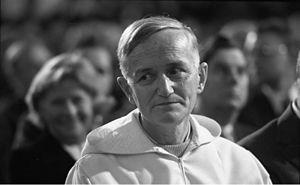
Frère Roger, né le 12 mai 1915 à Provence et mort assassiné le 16 août 2005 à Taizé, est un religieux suisse, fondateur de la Communauté de Taizé.